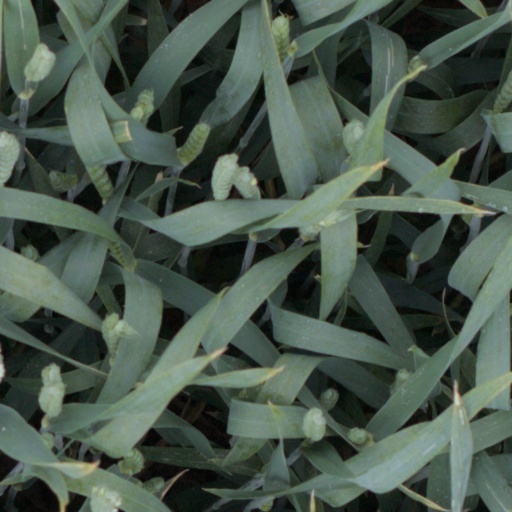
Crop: wheat